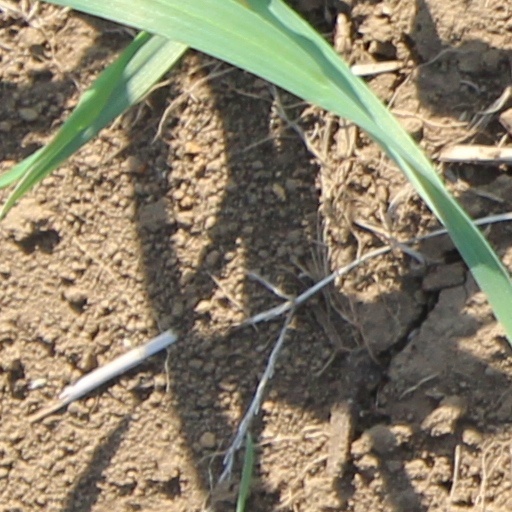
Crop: wheat